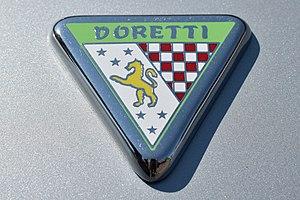
Swallow Doretti Logo